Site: brandenburg
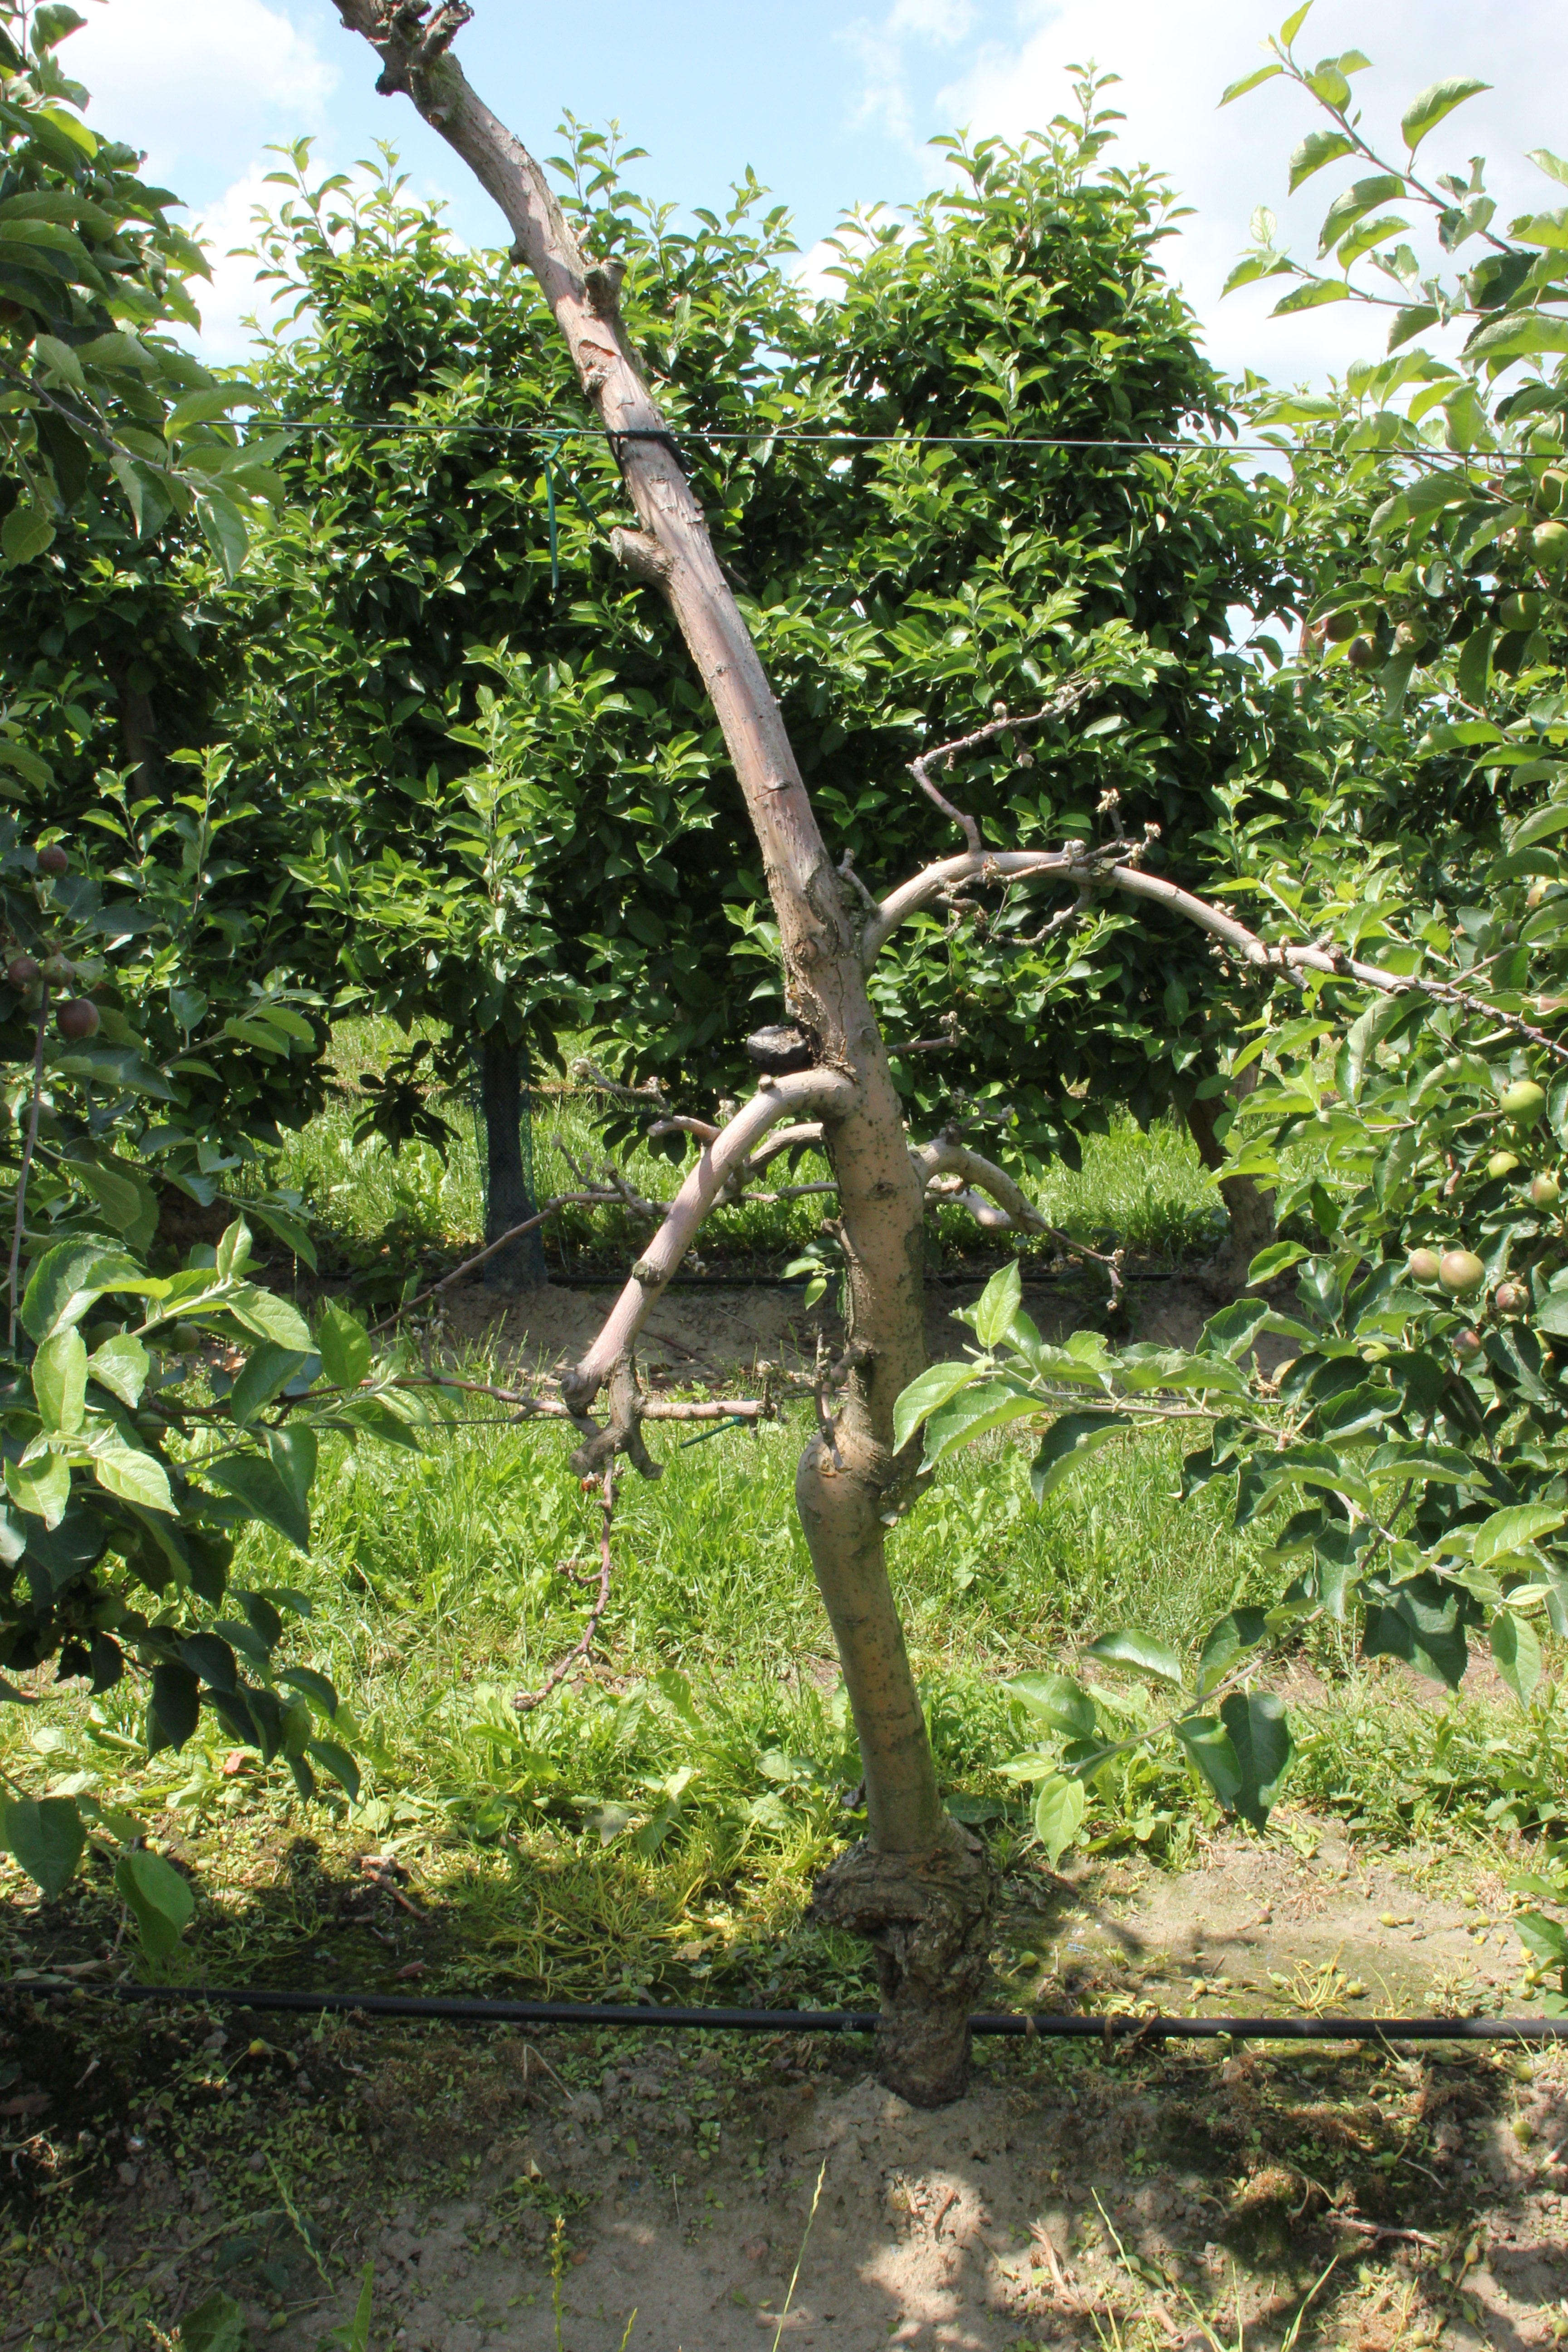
Growth stage (BBCH 73): Development of fruit